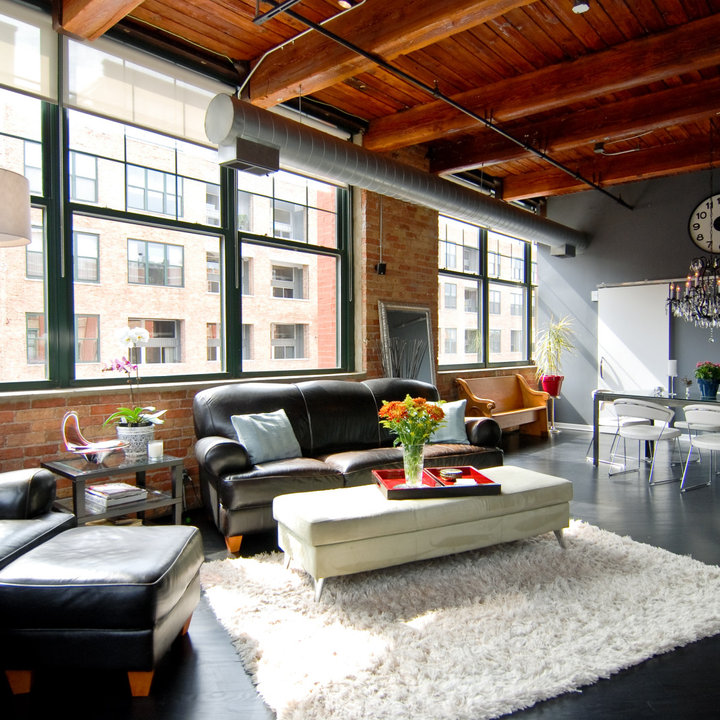
Style: Industrial